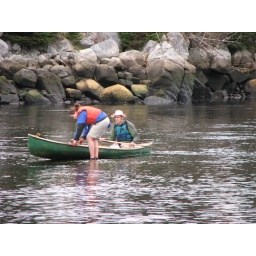
Mary is standing on a rock just under the surface in the middle of the river